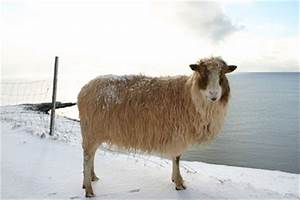
Label: pecora